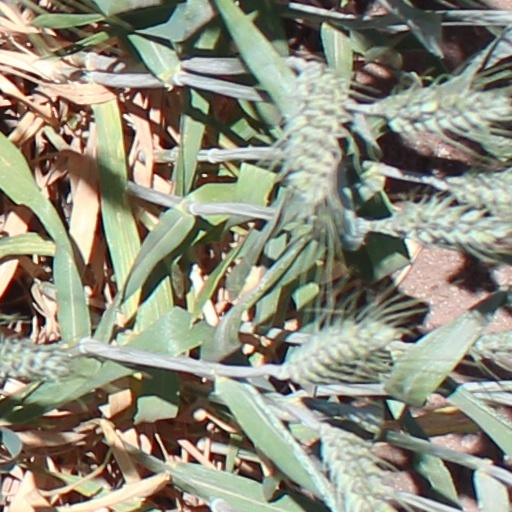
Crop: wheat